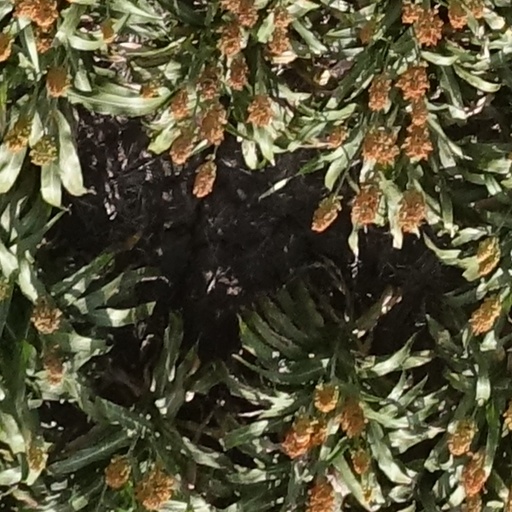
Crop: sorghum